Dishwasher (occupation)

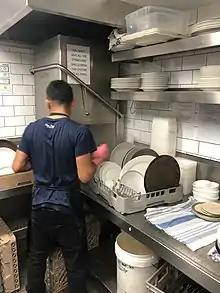
A professional dishwasher at work

A dishwasher is a person who washes and dries dishware, cookware, and cutlery, often in a "back of house" restaurant or institutional setting. In the United Kingdom, this role is also referred to as kitchen porter, as well as "dishie" or "dish pig" in Australia. In many cases, the role will often include additional cleaning and light food preparation duties.